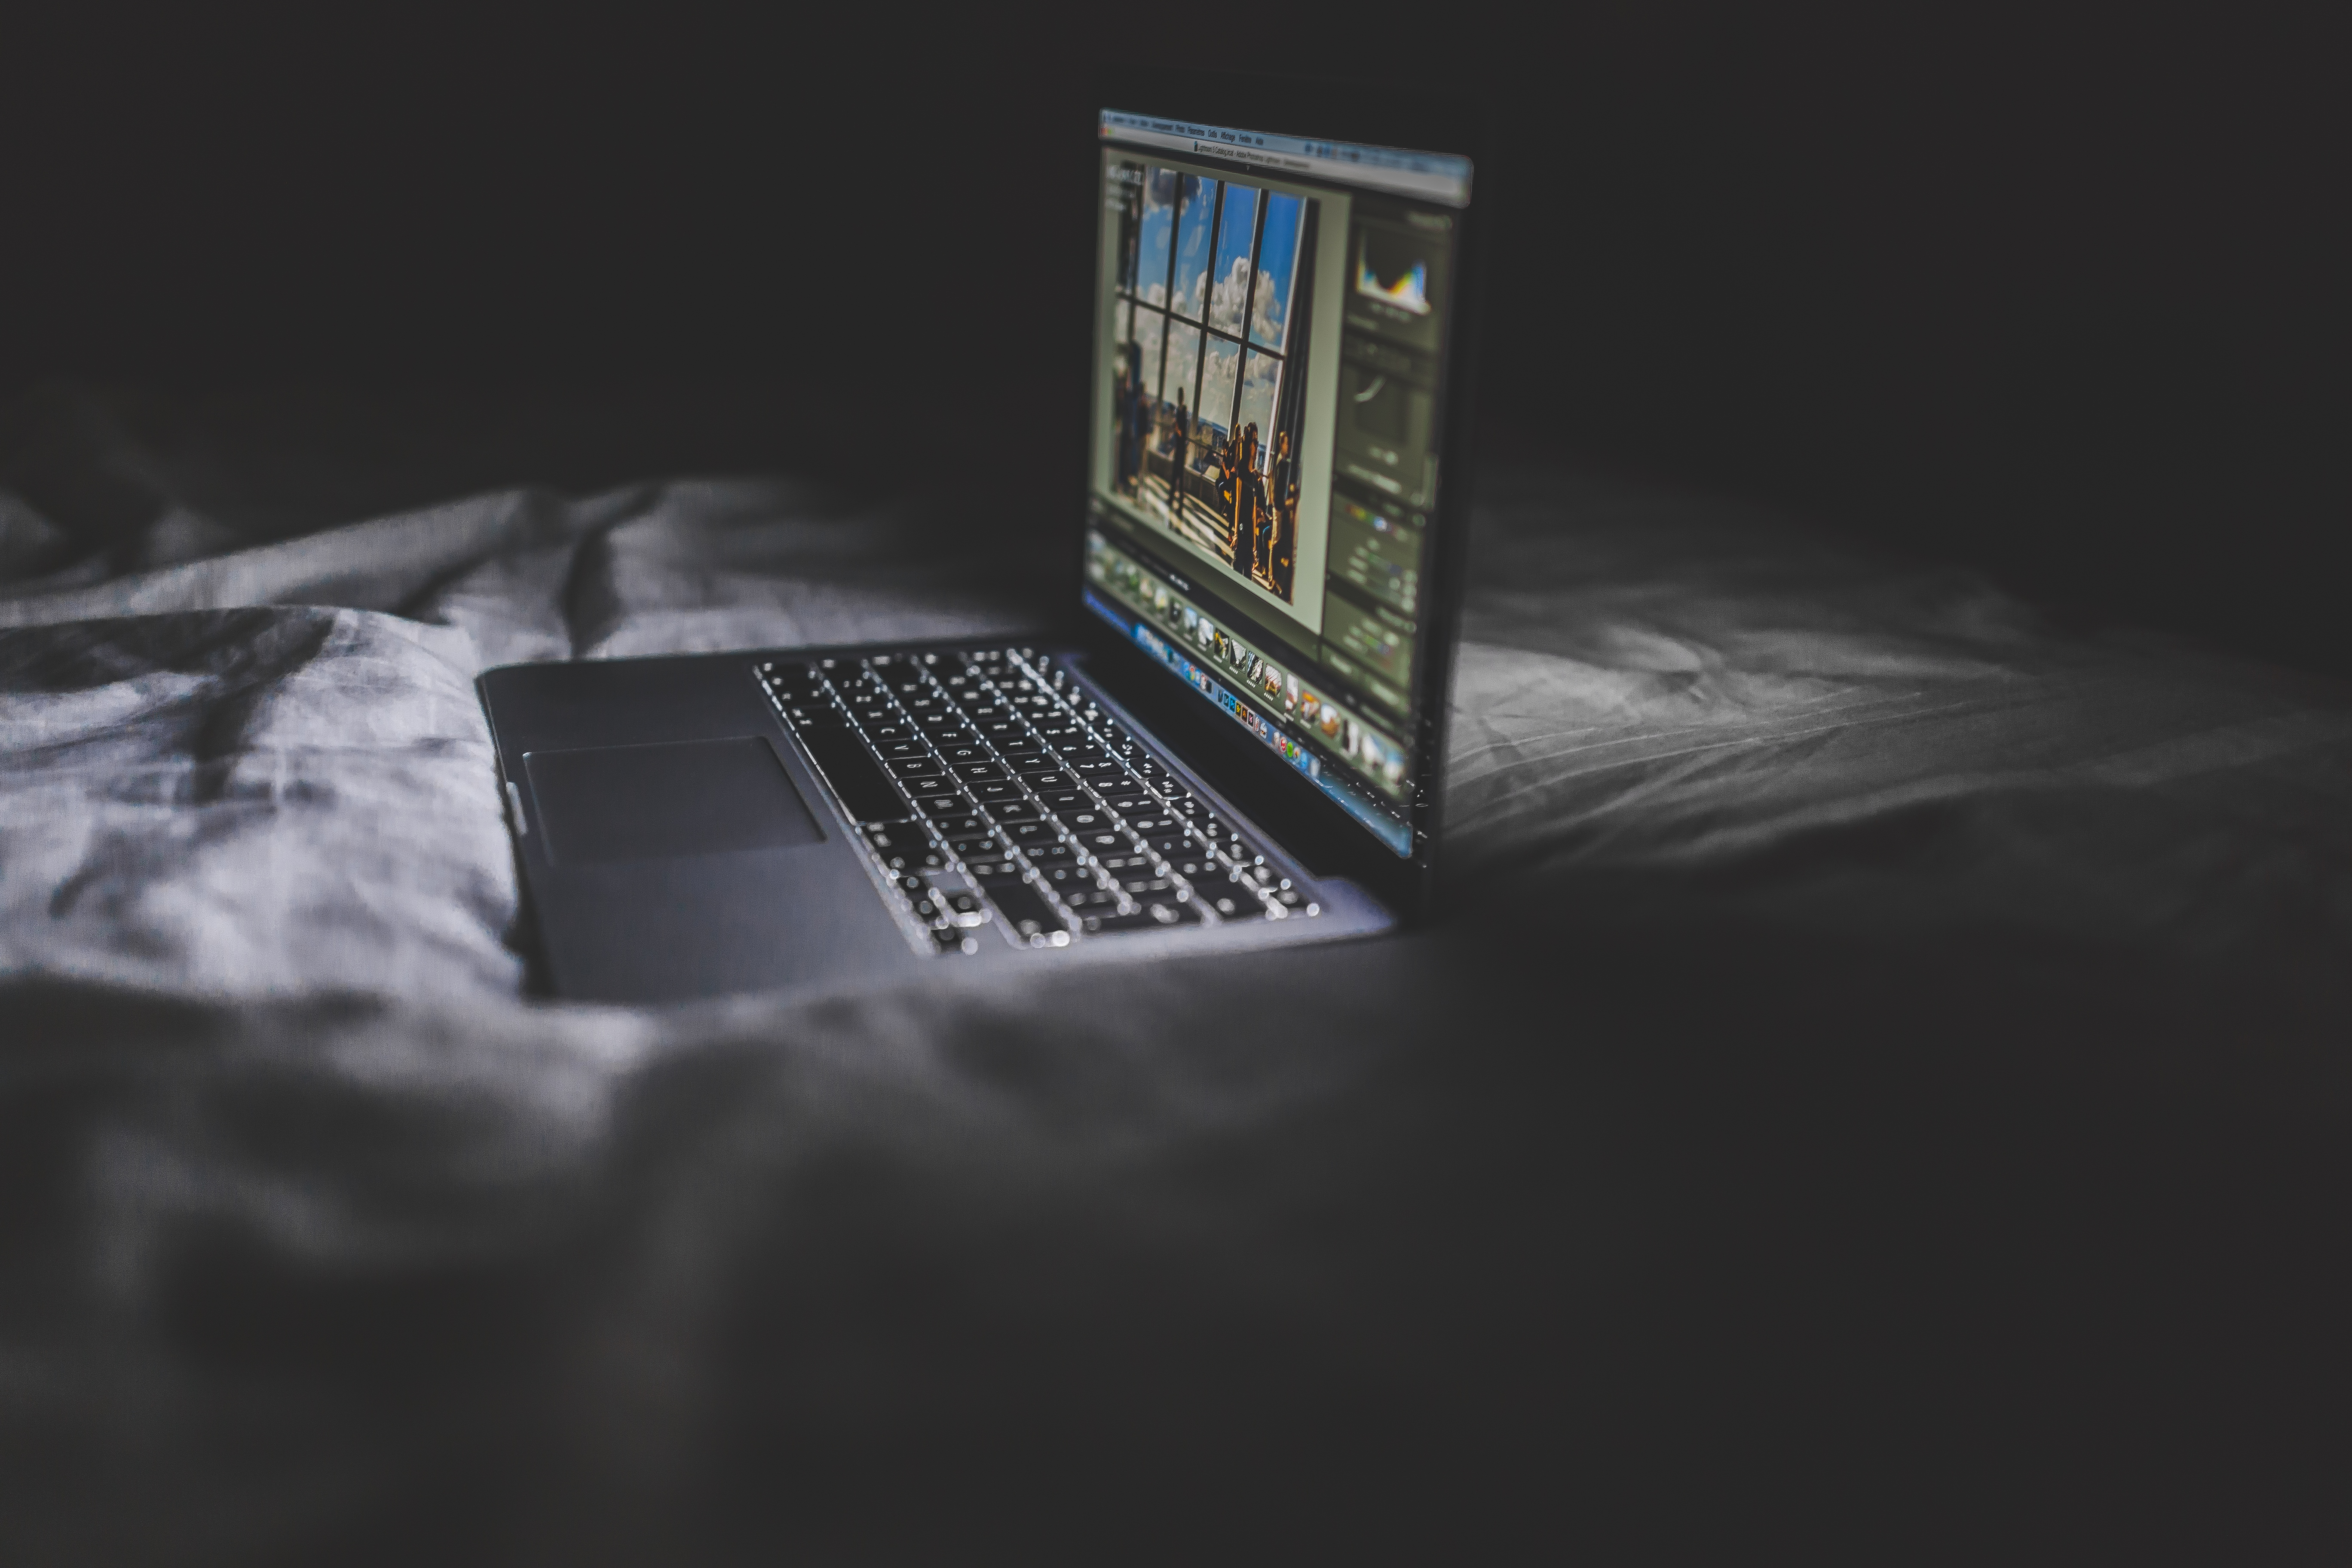
black, light, darkness, architecture, technology, photography, room, stock photography, space